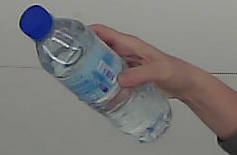
Product: nestle_water